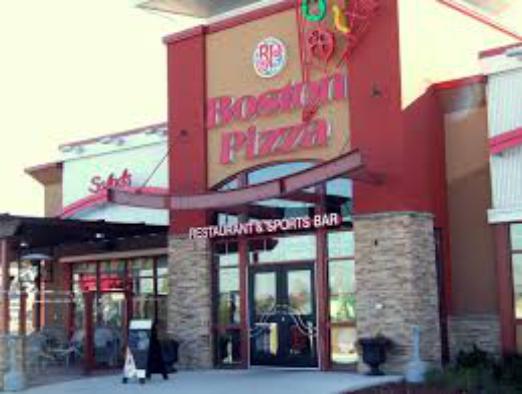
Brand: Boston Pizza
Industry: Food